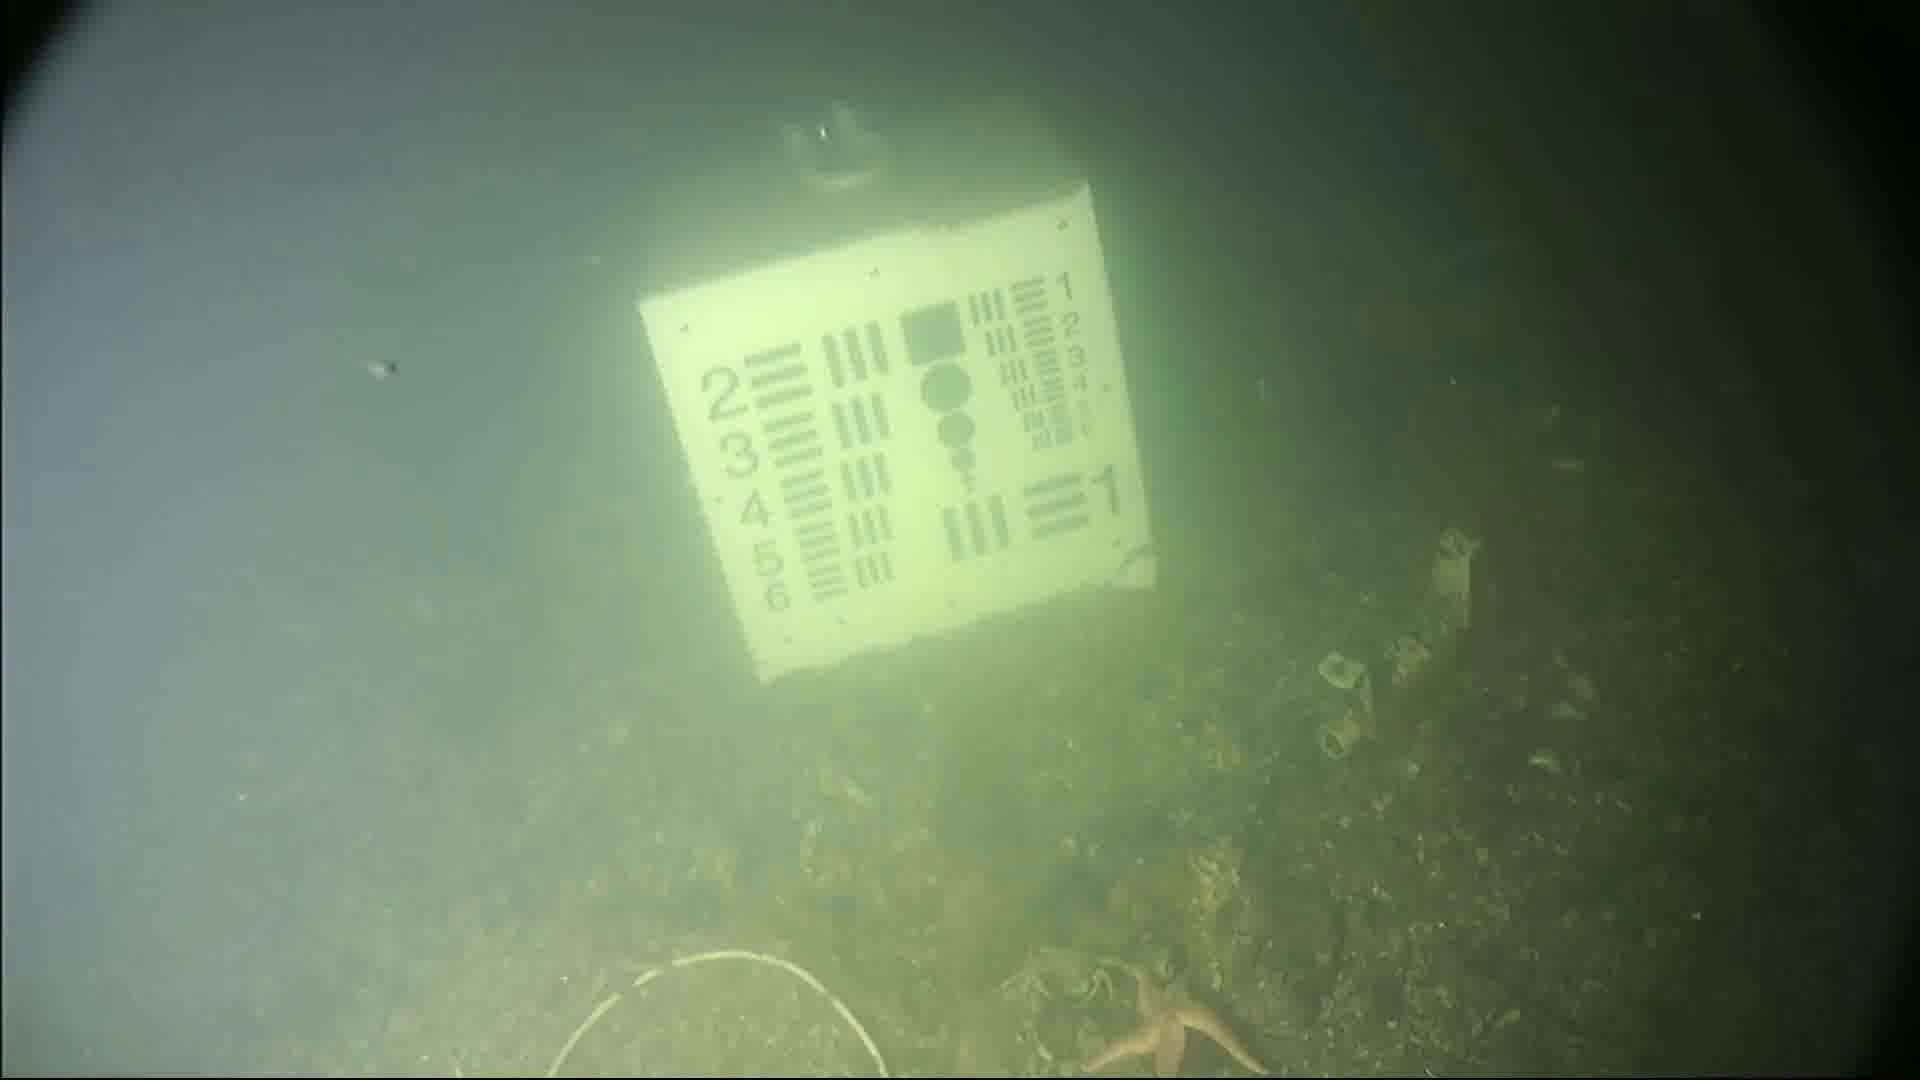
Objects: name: starfish
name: crab